Great Molasses Flood

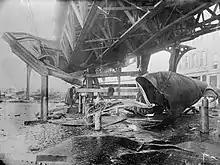
Damage to the Boston Elevated Railway caused by the burst tank and resulting flood

On January 15, 1919, temperatures in Boston had risen above , climbing rapidly from the frigid temperatures of the preceding days, and the previous day, a ship had delivered a fresh load of molasses, which had been warmed to decrease its viscosity for transfer. Possibly due to the thermal expansion of the older, colder molasses already inside the tank, the tank burst open and collapsed at approximately 12:30p.m. Witnesses reported that they felt the ground shake and heard a roar as it collapsed, a long rumble similar to the passing of an elevated train; others reported a tremendous crashing, a deep growling, "a thunderclap-like ", and a sound like a machine gun as the rivets shot out of the tank.